List of Pre-Raphaelite paintings

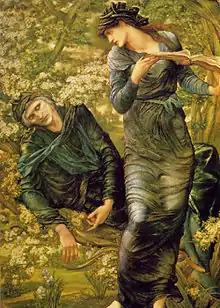
"The Beguiling of Merlin", 1874 by Edward Burne-Jones, at the Lady Lever Art Gallery

This is a list of paintings produced by members of the Pre-Raphaelite Brotherhood and other artists associated with the Pre-Raphaelite style. The term "Pre-Raphaelite" is used here in a loose and inclusive fashion.